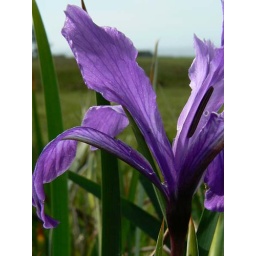
Wild iris in a cow pasture